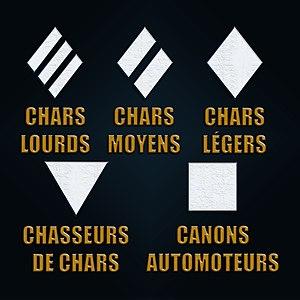
Logos des différents types de tanks du jeu World of Tanks
World of Tanks est un jeu vidéo biélorusse développé par Wargaming.net. Il est publié pour Windows en 2010 en tant que free-to-play. Il s’agit d’un jeu de simulation de char de combat massivement multijoueur.